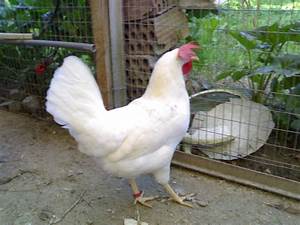
Label: chicken